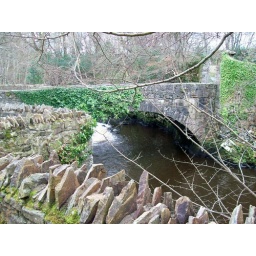
bridge over crana river